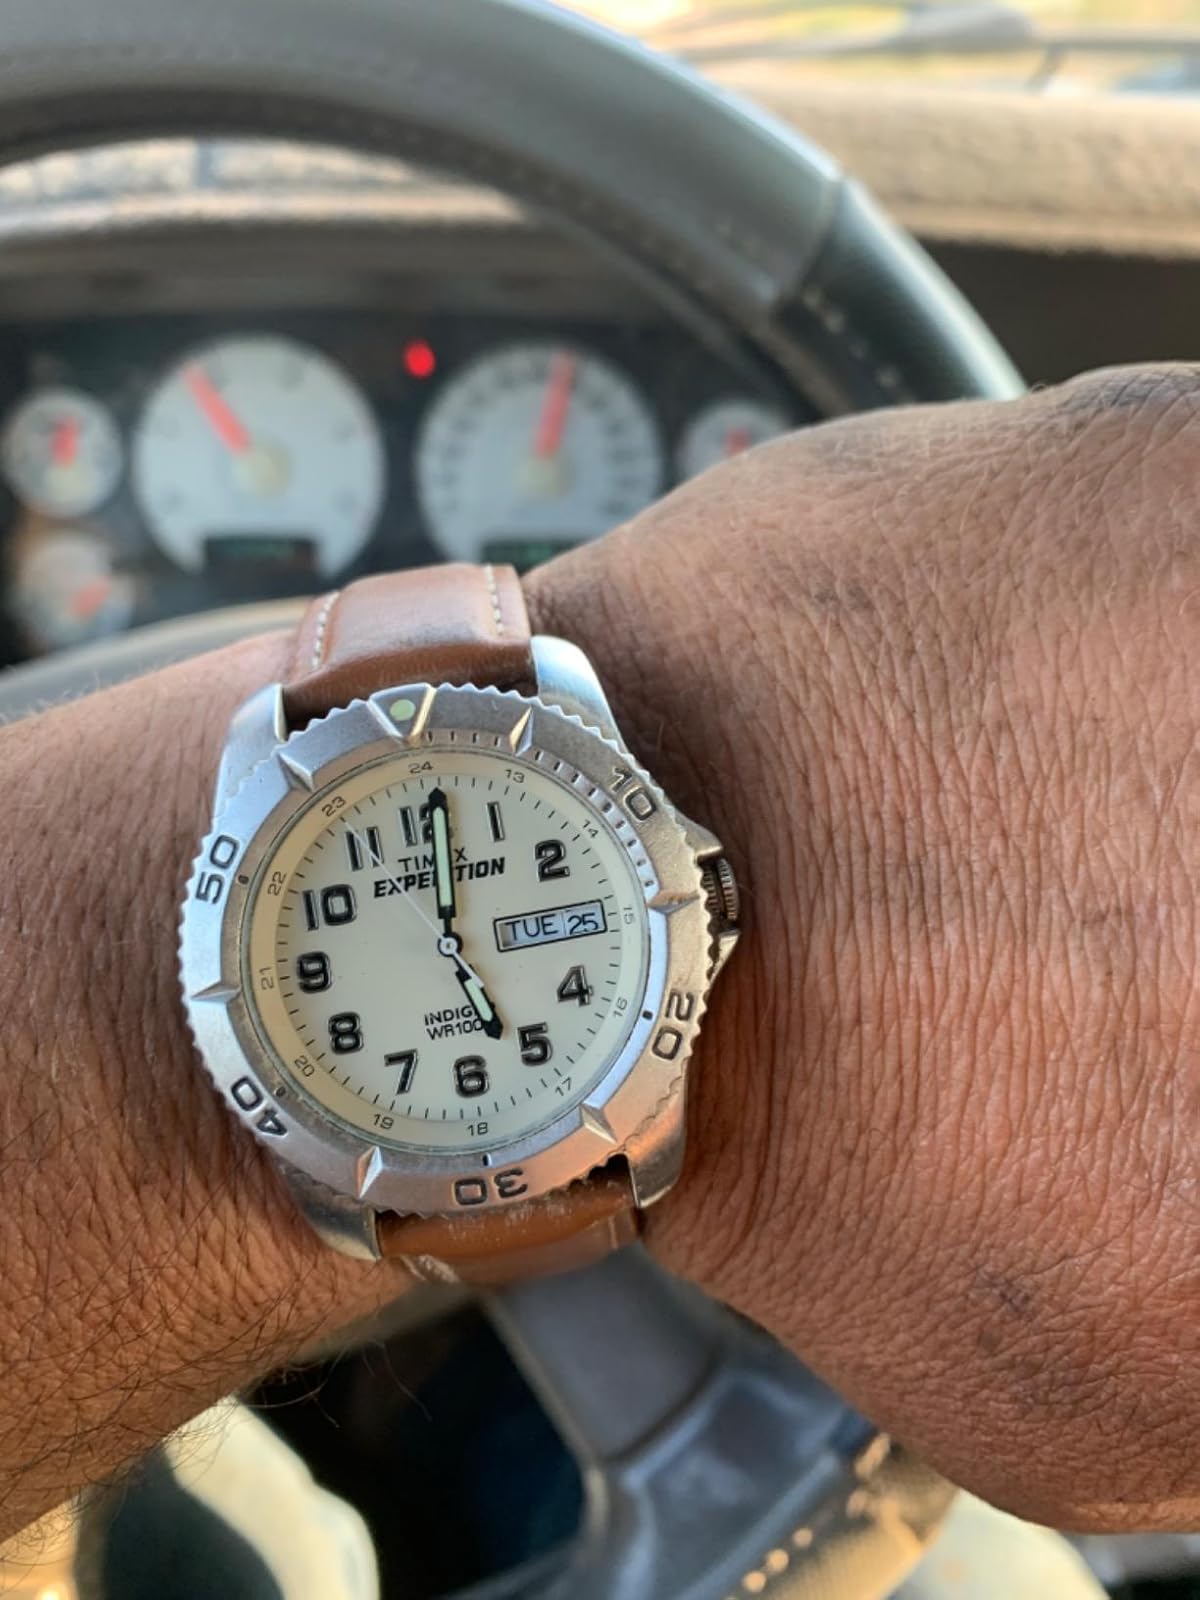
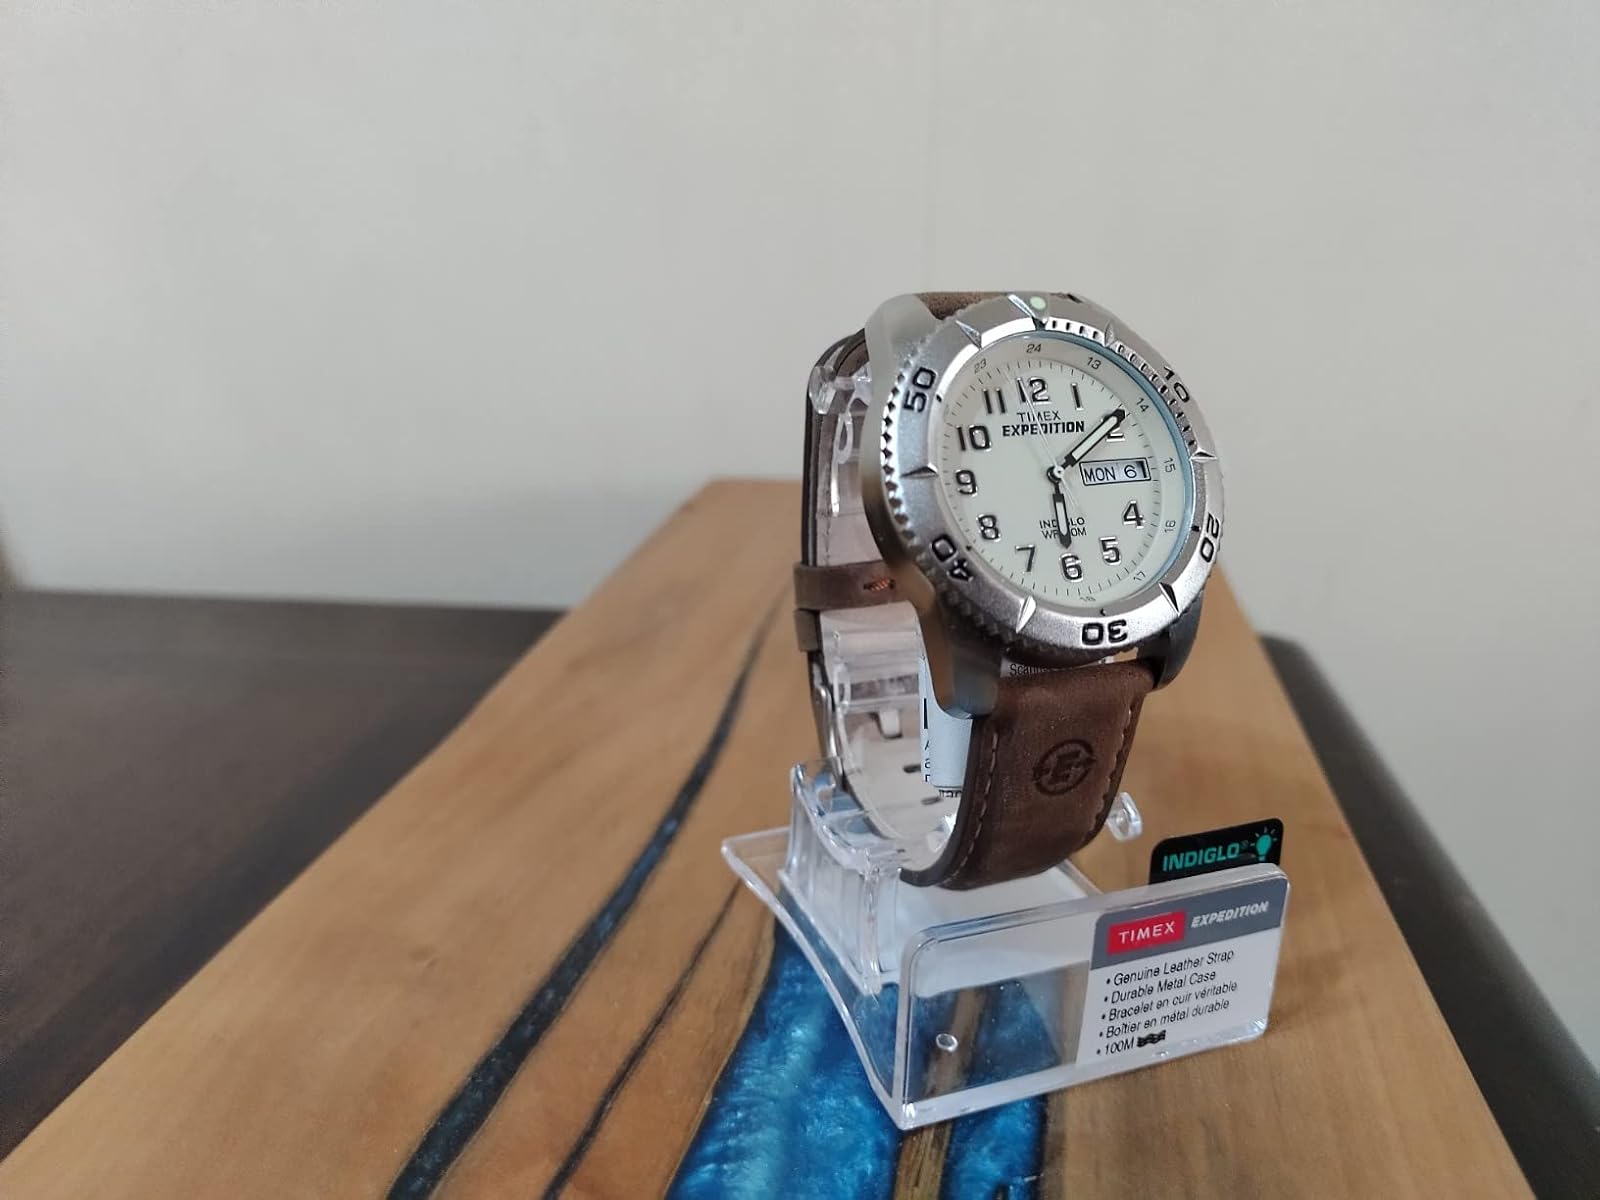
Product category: accessories_watch
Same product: yes